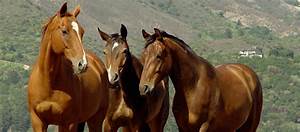
Label: cavallo